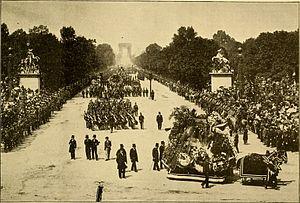
Cette page concerne l'année 1894 du calendrier grégorien.